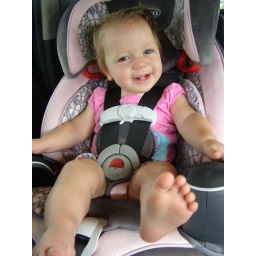
Emma in her new big girl car seat